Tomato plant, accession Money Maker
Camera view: bottom (45 deg); turntable rotation: 90 degrees
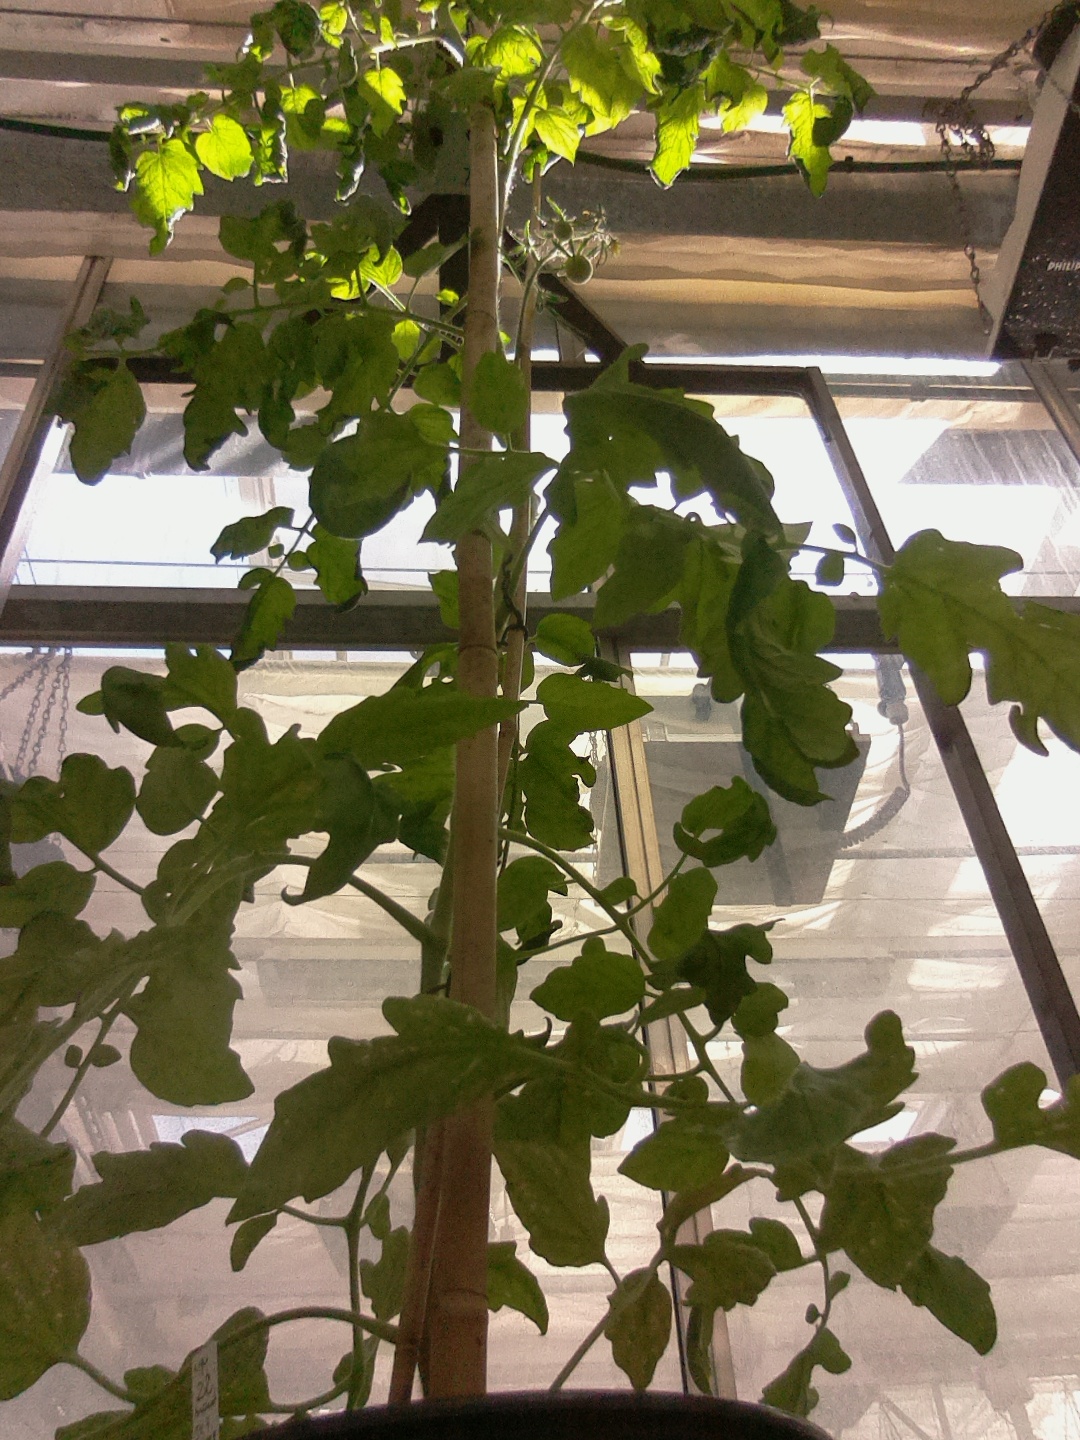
BBCH growth stage 70: Fruits at the main stem or branches visibles